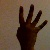
The image shows a hand gesture representing the number 4 in Indian Sign Language.